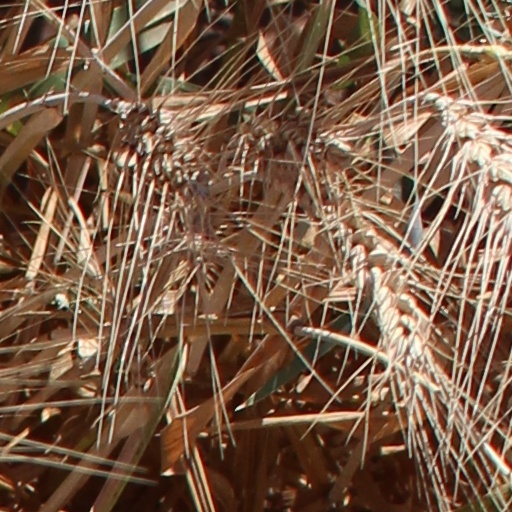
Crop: wheat